United States Army Signal Corps

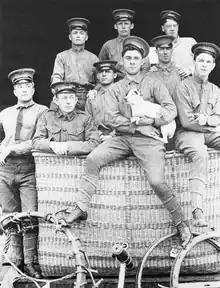
First military assigned to the Army Signal Corps' ballooning program

On 1 August 1907, an Aeronautical Division was established within the Office of the Chief Signal Officer (OCSO). In 1908, on Fort Myer, Virginia, the Wright brothers made test flights of the Army's first airplane built to Signal Corps' specifications. Reflecting the need for an official pilot rating, War Department Bulletin No. 2, released on 24 February 1911, established a "Military Aviator" rating. Army aviation remained within the Signal Corps until 1918, when it became the Army Air Service.